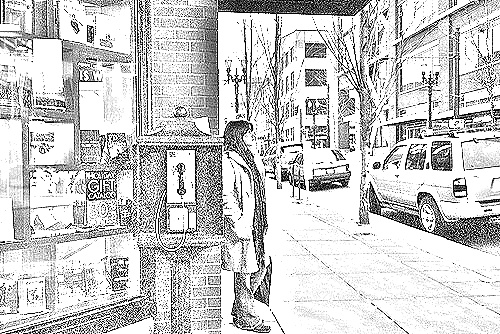
Portrait style: Sketch Portrait